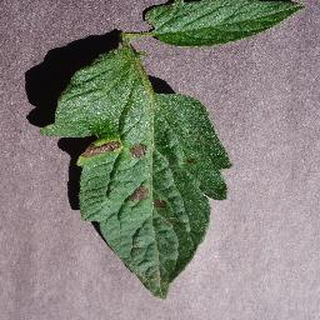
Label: tomato_early_blight